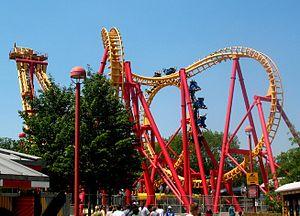
Invertigo, montagnes russes navette inversées à Kings Island, États-Unis d'Amérique.
Le Giant Inverted Boomerang est une version évoluée du modèle Boomerang de Vekoma. Il présente les mêmes figures que ce dernier mais sur une voie inversée, un parcours plus ample et dont les extrémités sont verticales.
Invertigo est un modèle de montagnes russes navette inversées du constructeur Vekoma. La première version ouverte au public a été construite au parc de Liseberg.
Kings Island est un parc à thème situé à Mason, dans le comté de Warren, en Ohio, aux États-Unis. Le parc, aujourd'hui géré par le groupe Cedar Fair Entertainment faisait partie de la chaîne Paramount Parks jusqu'en 2006.
Branson USA